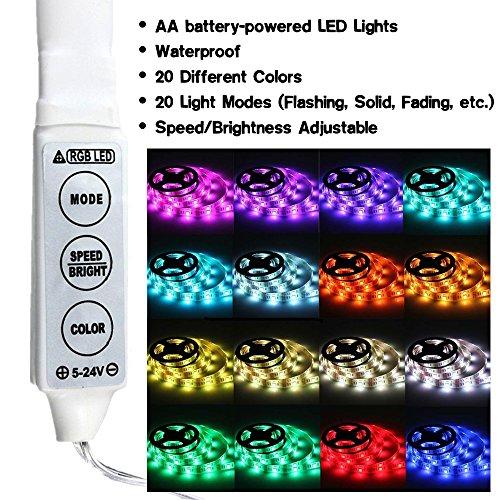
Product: PartyPongTables.com 8-Foot Beer Pong Table w/Optional Cup Holes, LED Lights, Dry Erase Surface & More - Choose Your Model
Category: Sports & Outdoors | Sports & Fitness | Leisure Sports & Game Room | Arcade & Table Games | Combination Tables
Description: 8 Foot Beer Pong Table with Cup Holes and LED Glow Lights and Dry Erase Surface.
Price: $179.99
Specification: Product Dimensions:         96 x 24 x 28 inches    |Shipping Weight: 24.5 pounds (View shipping rates and policies)|ASIN: B06X6GKWHN|Item model number: PPT-100630065|    #20    in Drinking Games